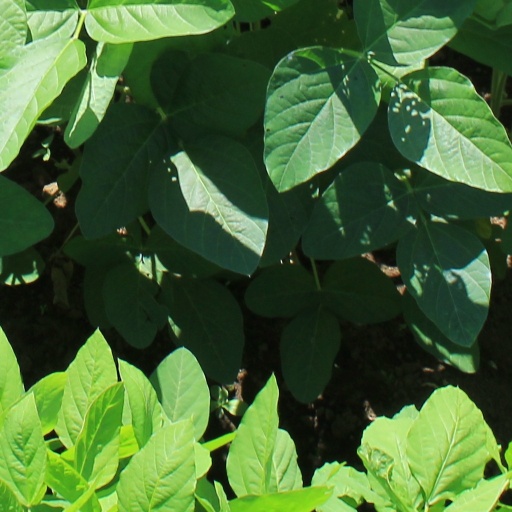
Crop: soybean